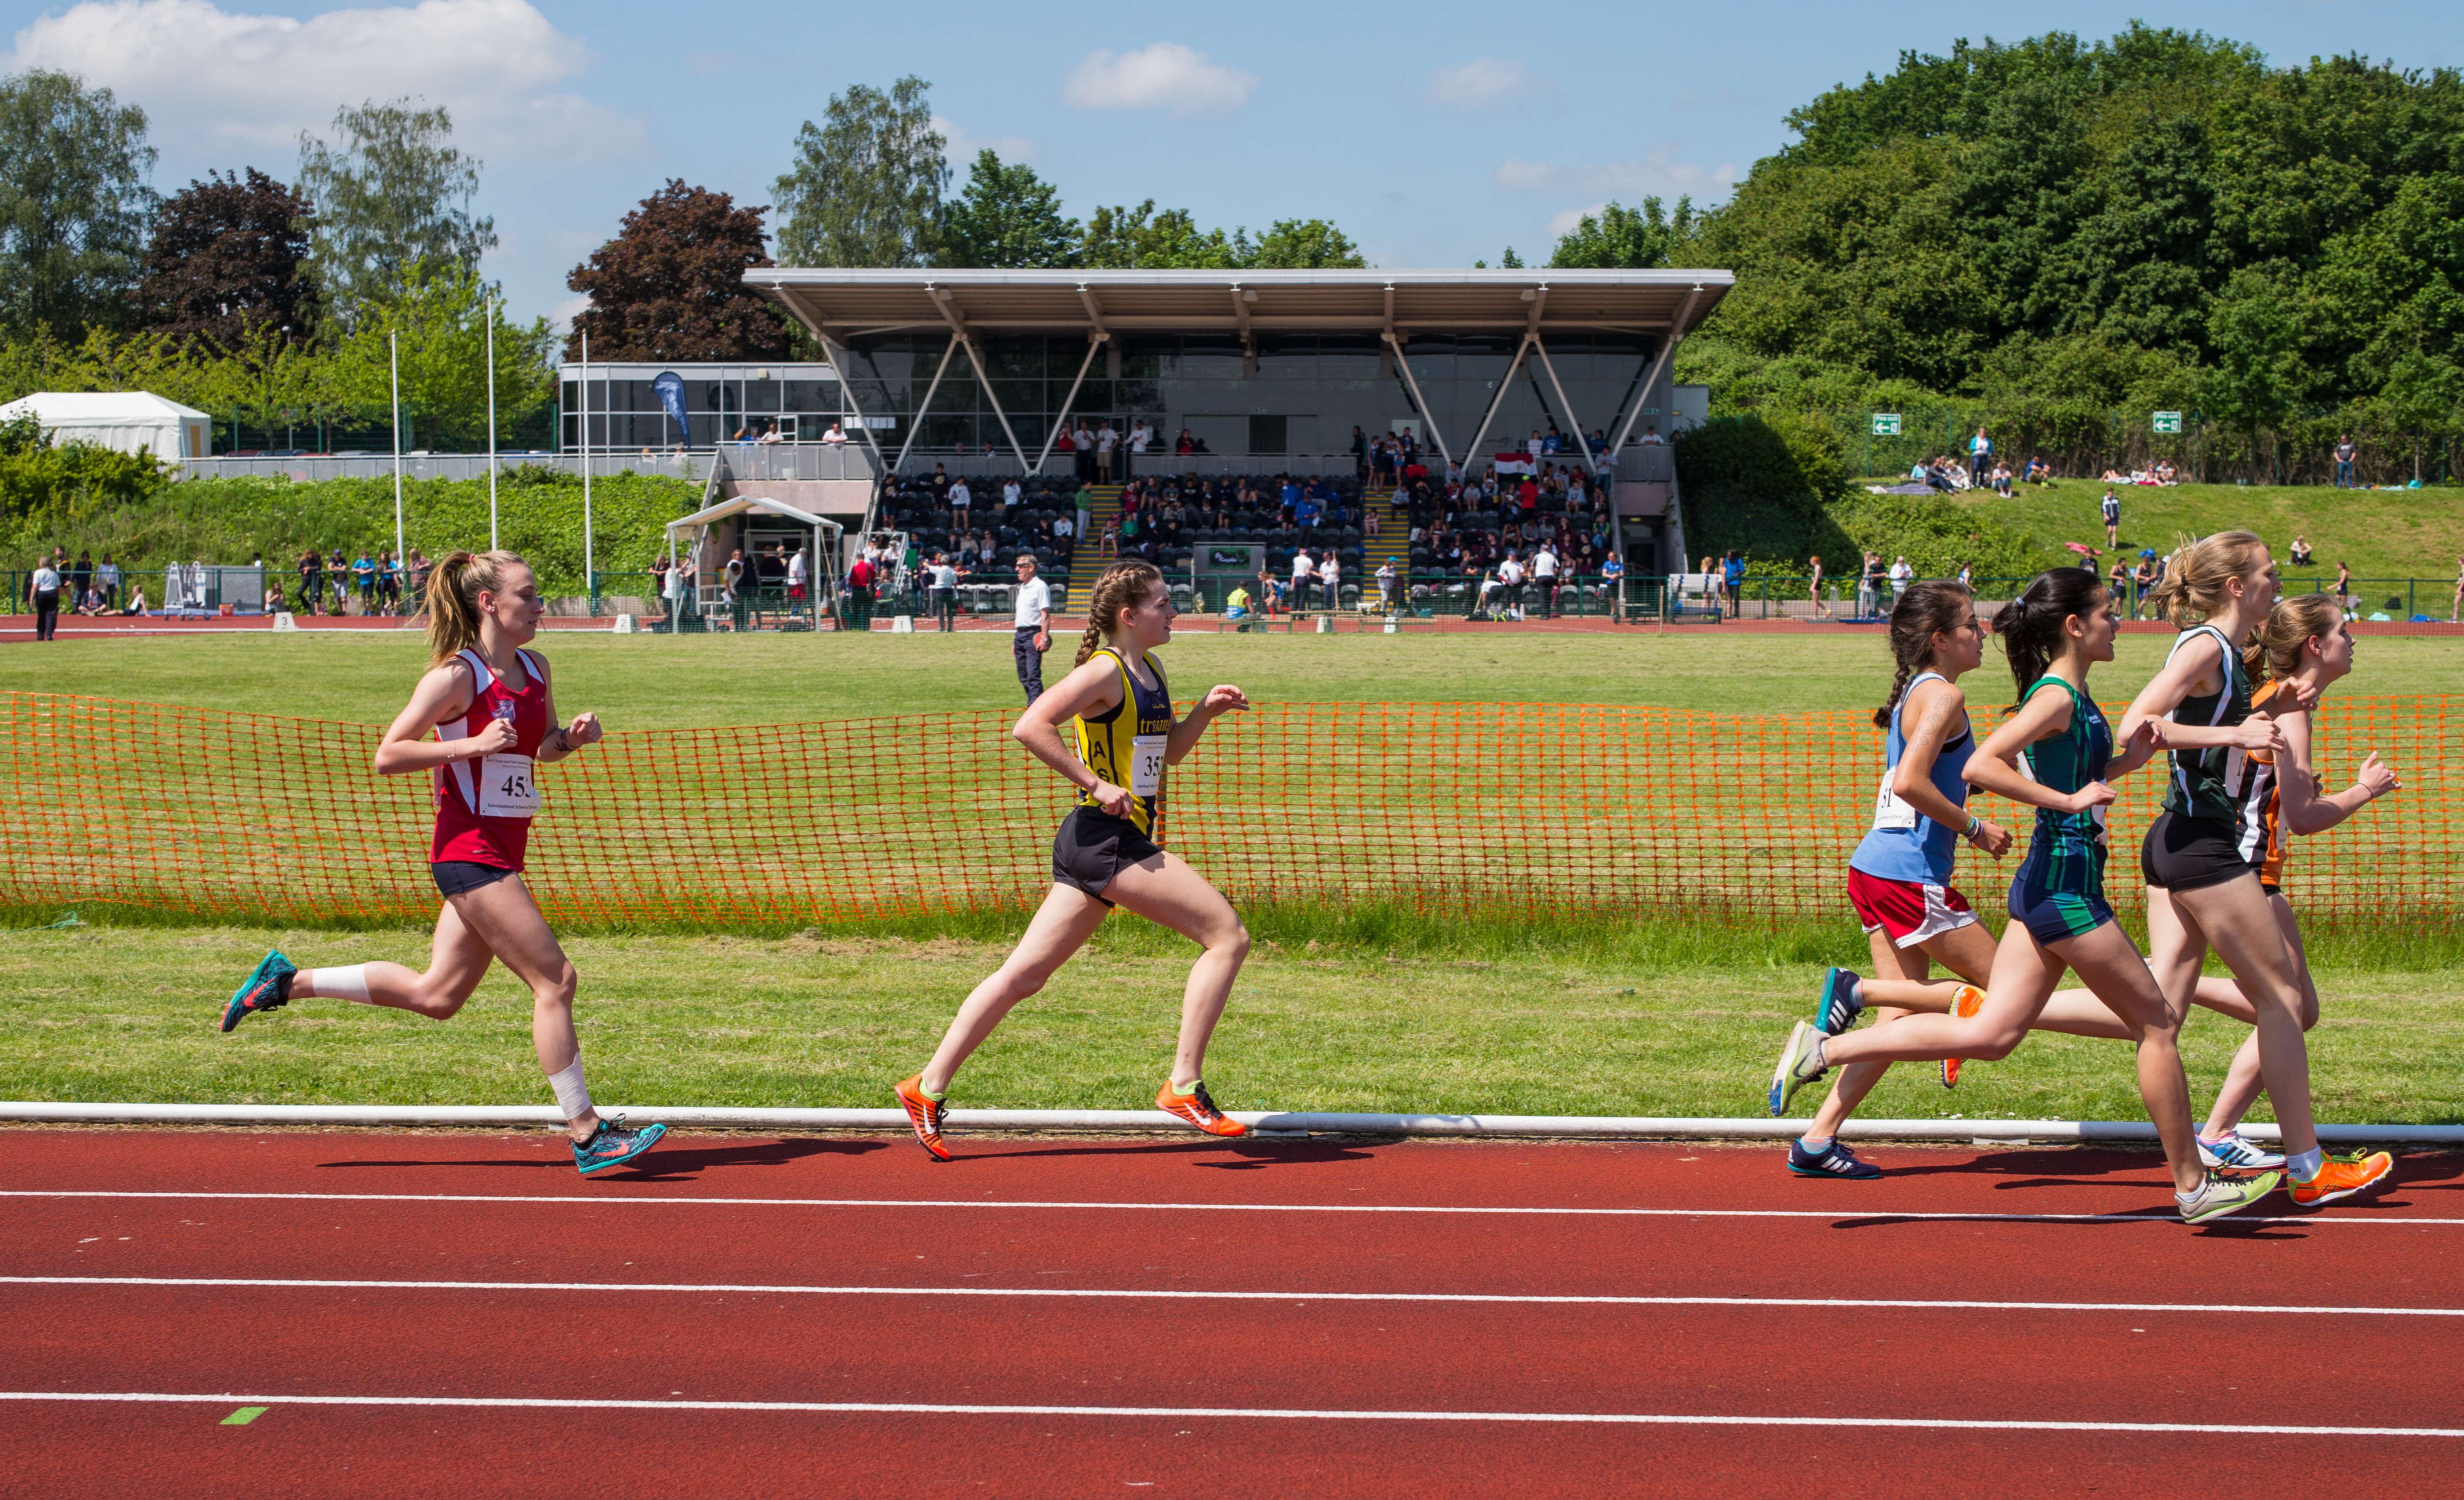
outdoor, track, field, running, jumping, europe, high, runner, ash, england, 2016, race, competition, london, hague, international, girls, m, american, team, sports, boys, racing, 50, school, championship, junior, leica, 240, summilux, varsity, athlete, athletics, athletes, meet, isst, hillingdon, sprint, physical exercise, human action, track and field athletics, heptathlon, middle distance running, 800 metres, 4 100 metres relay